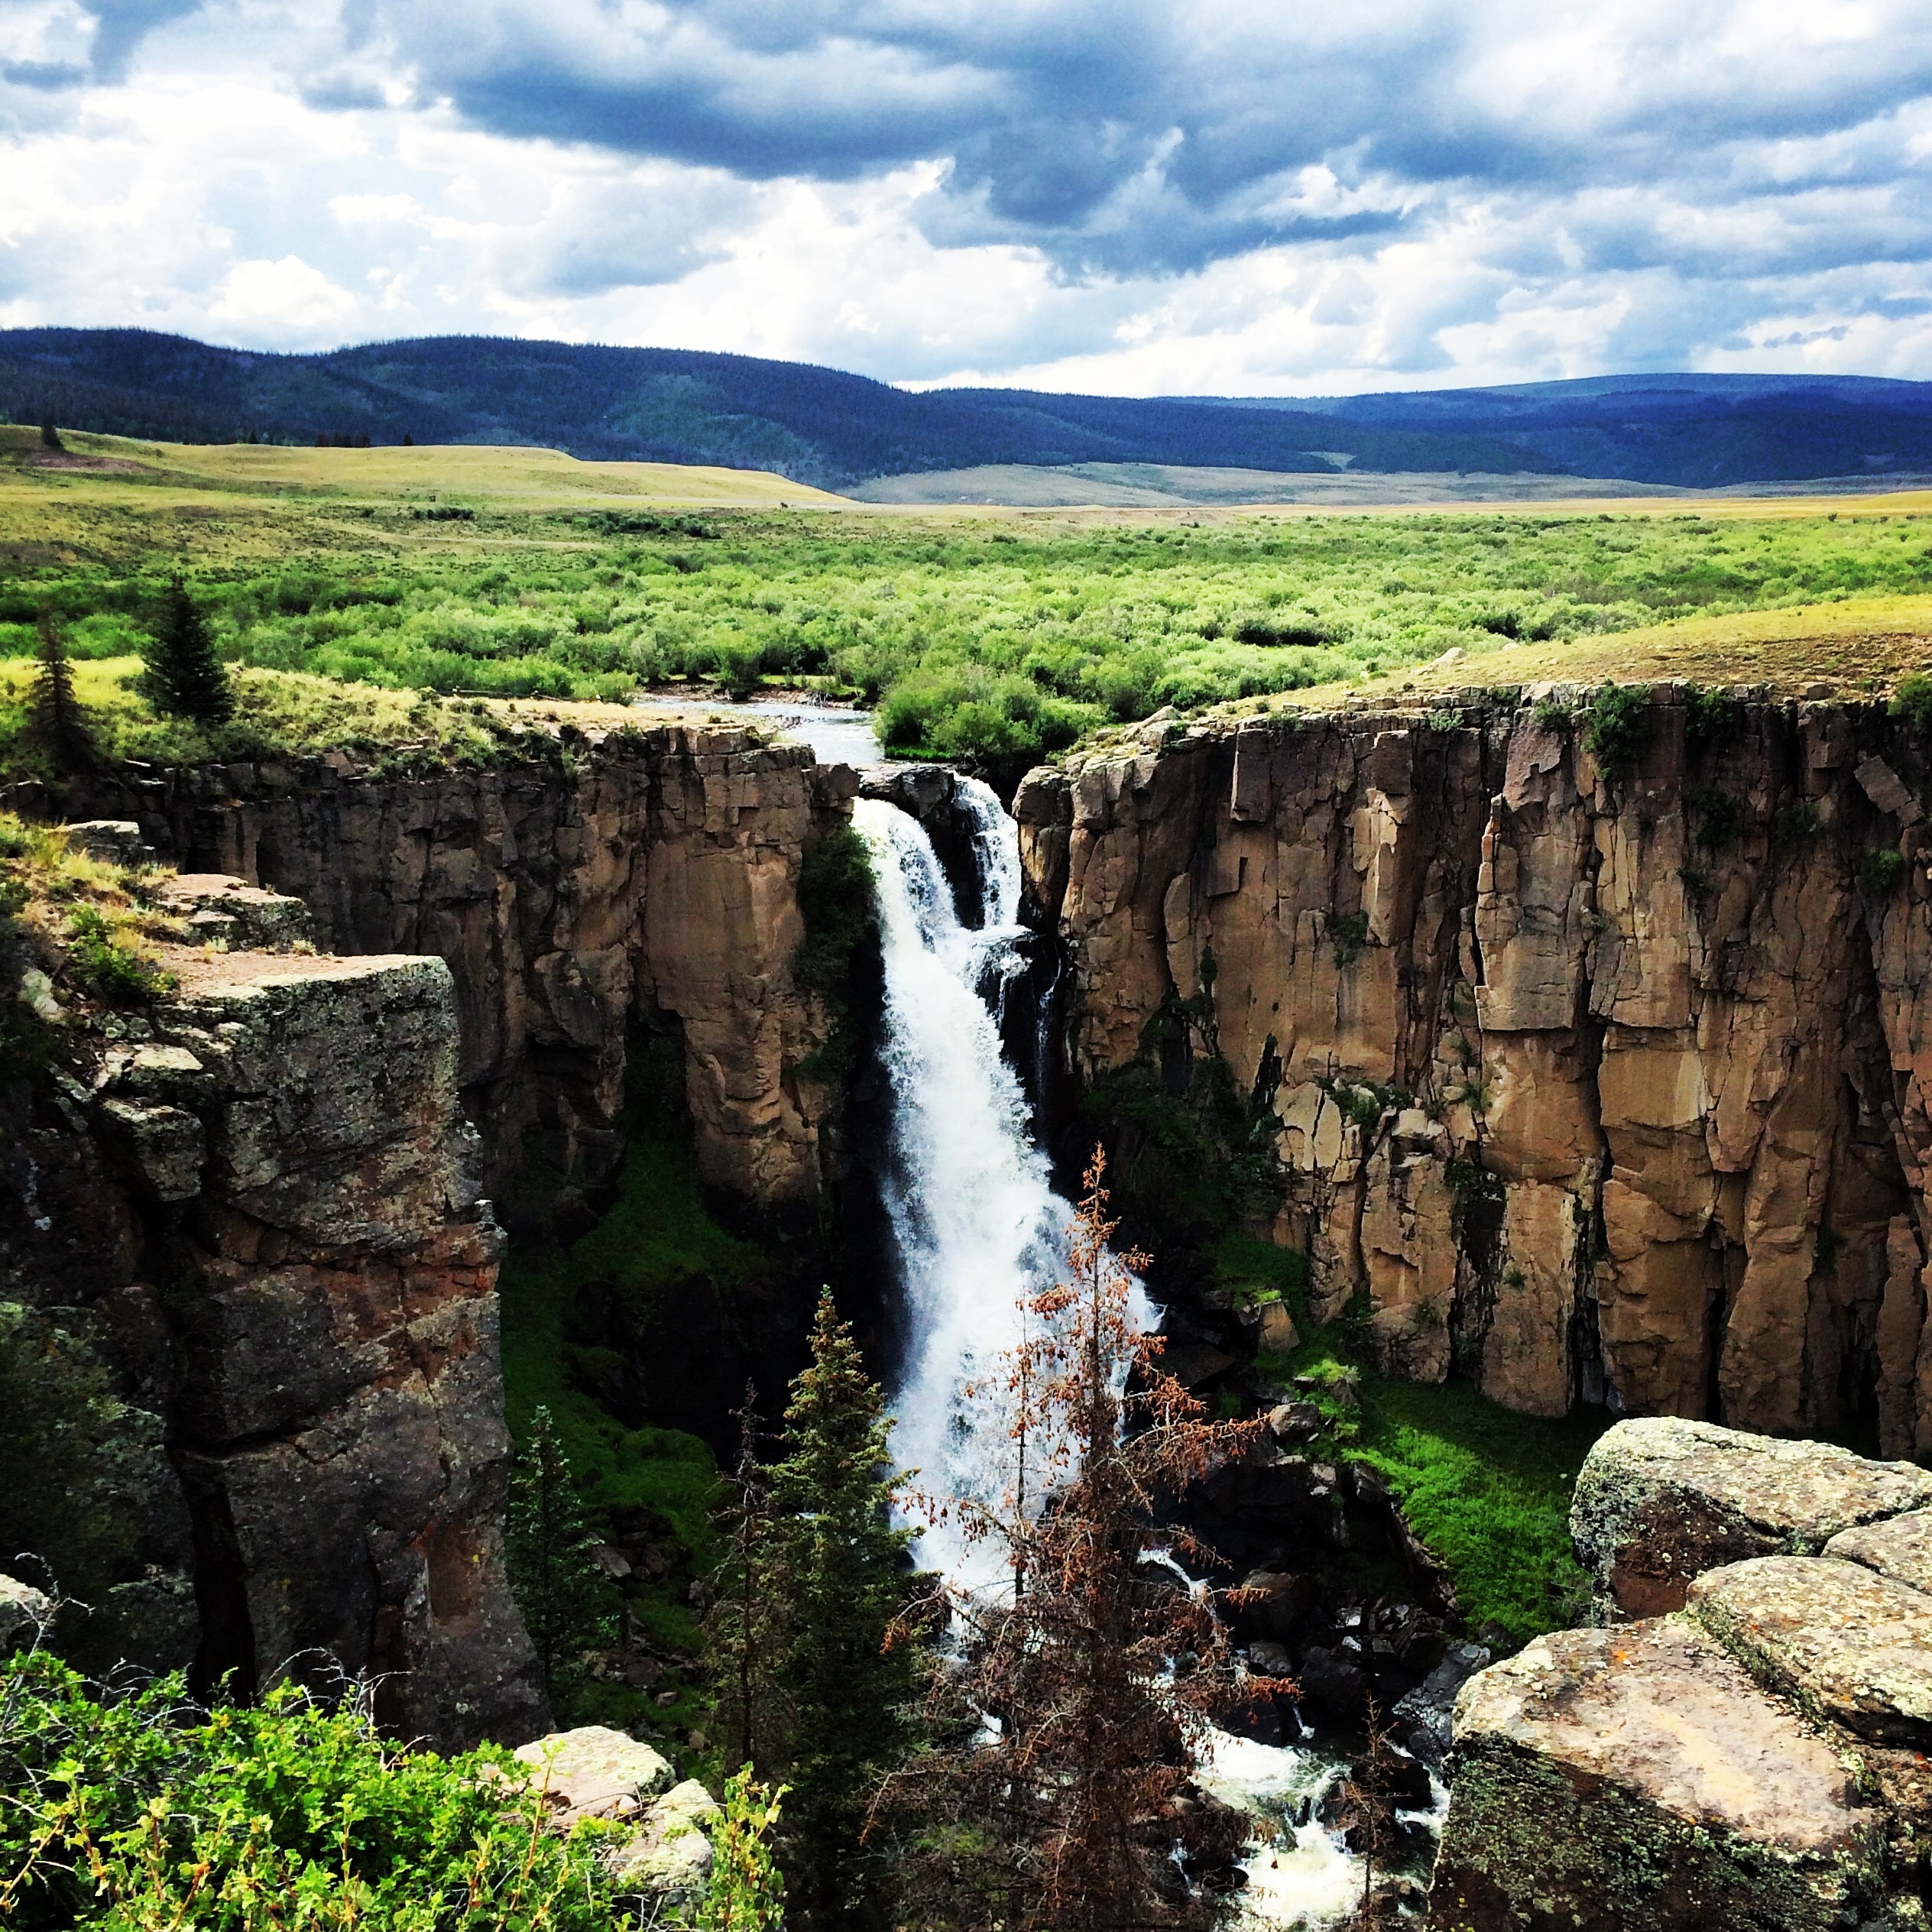
landscape, sea, coast, water, nature, rock, waterfall, wilderness, valley, formation, cliff, park, terrain, national park, body of water, geology, plateau, water feature